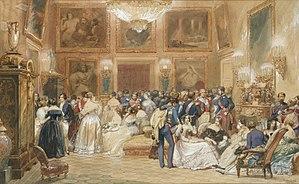
Une soirée chez le duc d'Orléans au pavillon de Marsan. On reconnaît le duc debout devant la cheminée en